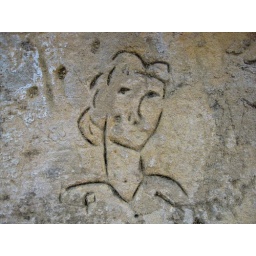
Carving in the Sandstone at the base of the 13th century city wall